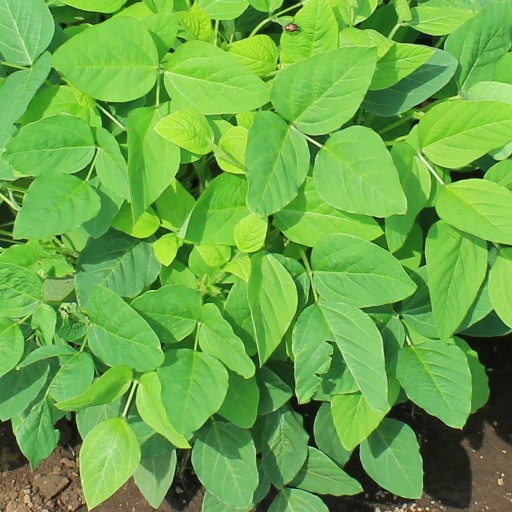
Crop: soybean